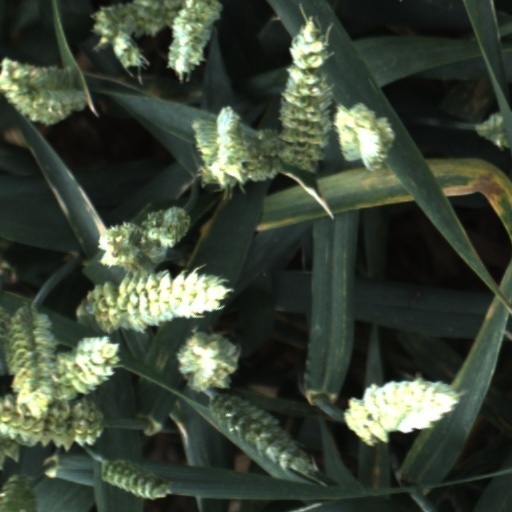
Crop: wheat